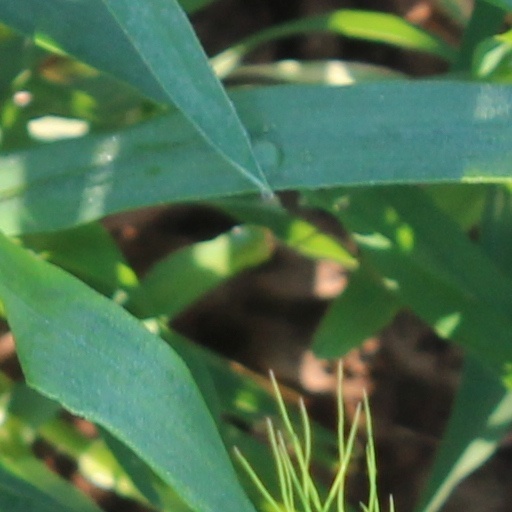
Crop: wheat